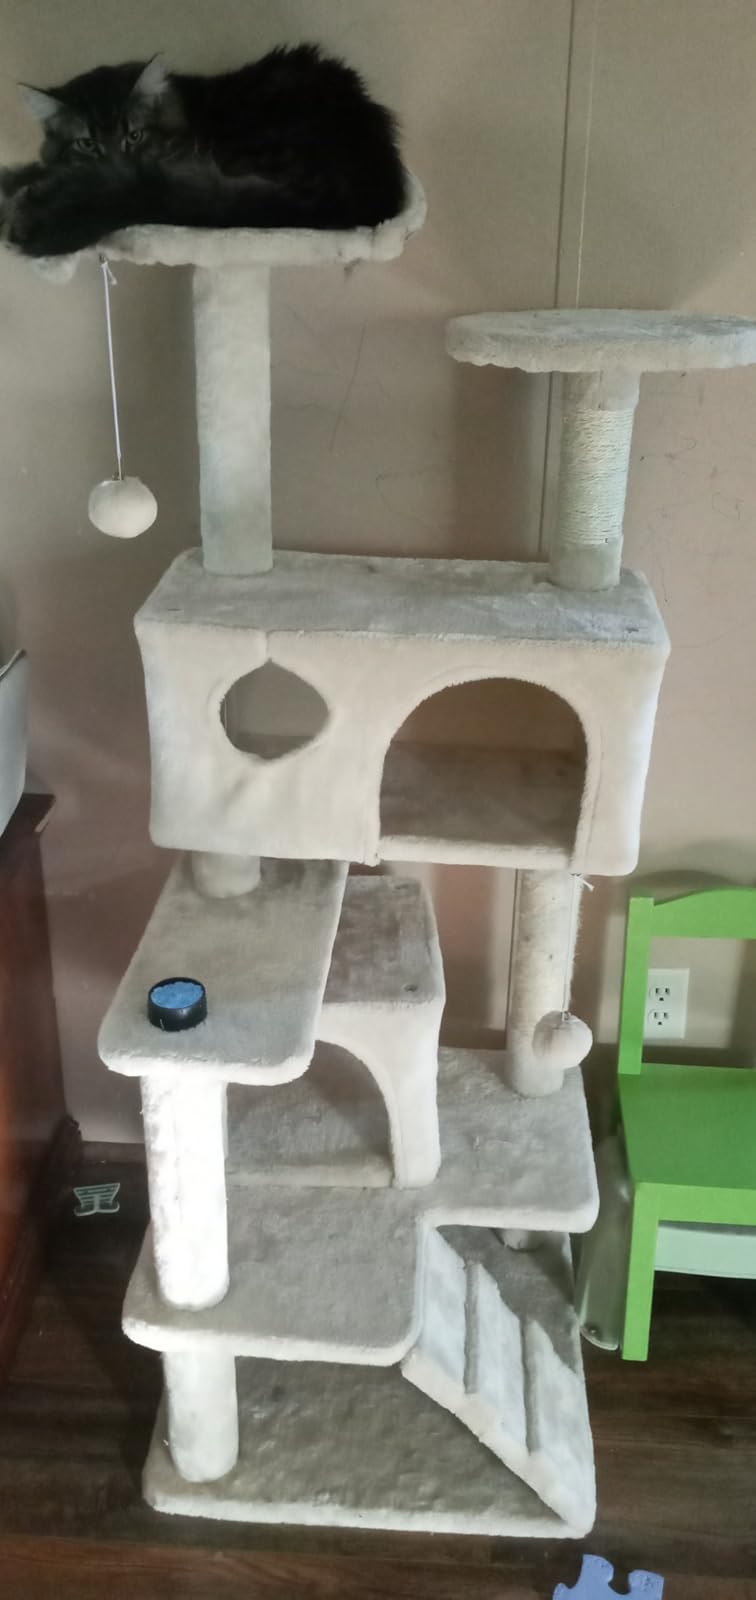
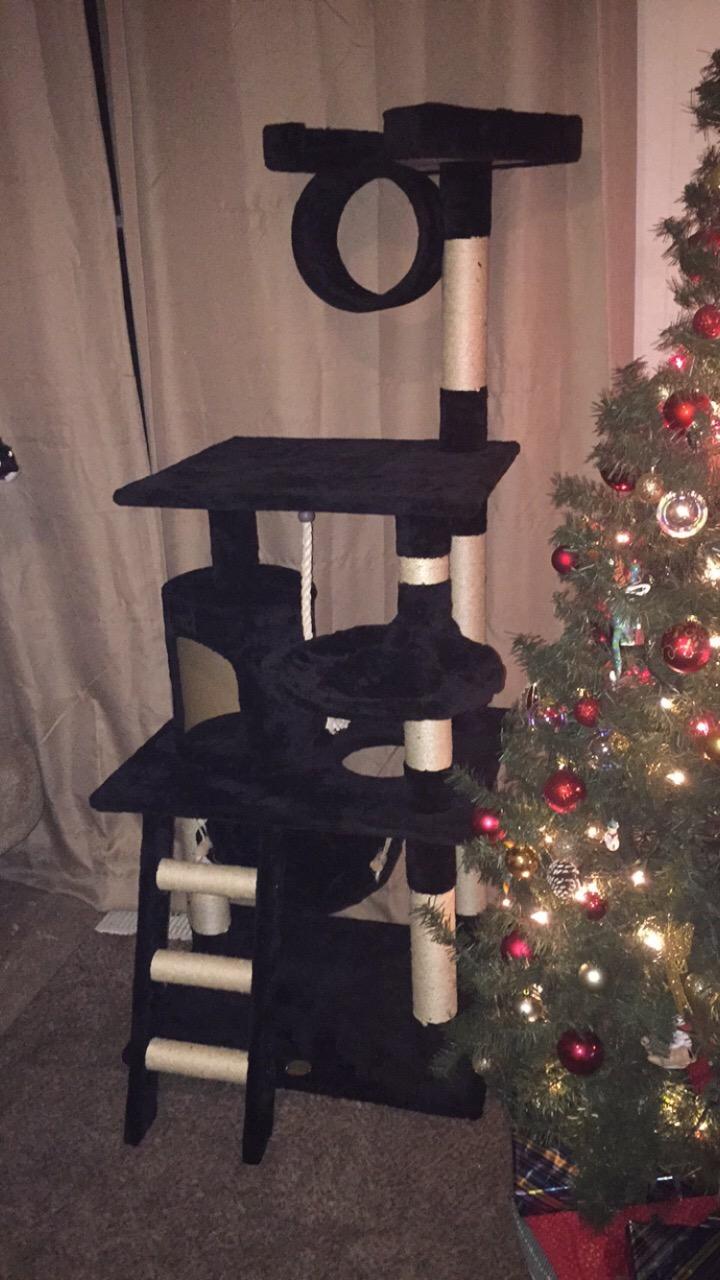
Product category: items_cat tree
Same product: no